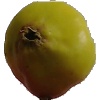
Label: Apple Red Yellow 2